Ferdinand Bohlmann

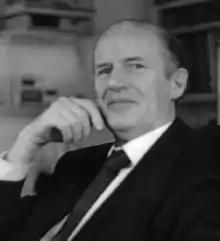

Ferdinand Bohlmann ( 27 August 1921 - 23 September 1991) was a German chemist, known for his studies of plant natural products chemistry, especially terpenoids and polyynes.